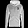
Label: Coat